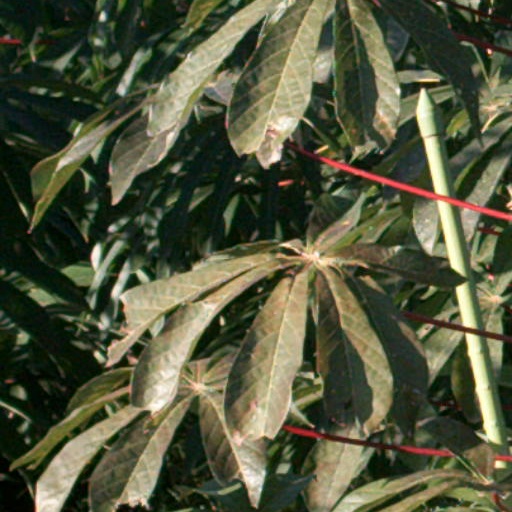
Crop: cassava